Else Kleen

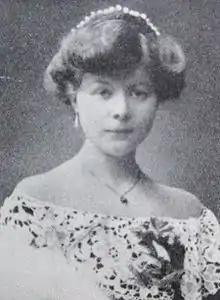
Else Kleen

Else Kleen (newspaper pseudonym, Gwen; 1882–1968) was a Swedish journalist, author, and social reformer.